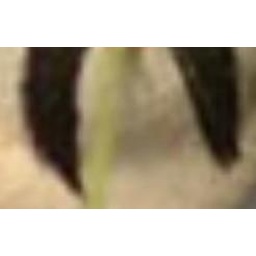
That's a bit of green grass in the center - It's not meant part of the image!